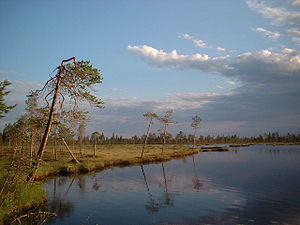
Kuusamo / Geografi / Natur
Sumplandskab ved Liikasenvaara
Kuusamo er en finsk by i det nordøstlige Finland med knap 17.000 indbyggere. Udenfor byens centrum, hvor der bor omkring 11.000 mennesker, er Kuusamo området yderst sparsomt beboet. Kommunens dækker et område om 5.805 km². På grund af sin natur og på grund af skisportscentret Ruka er Kuusamo et af de vigtigste turistcentre i Finland med omkring 1 mio. besøgende årligt. I udlandet er byen kendt som hjemsted for vintersportsbegivenheder indenfor skihop, langrend og nordisk kombineret.